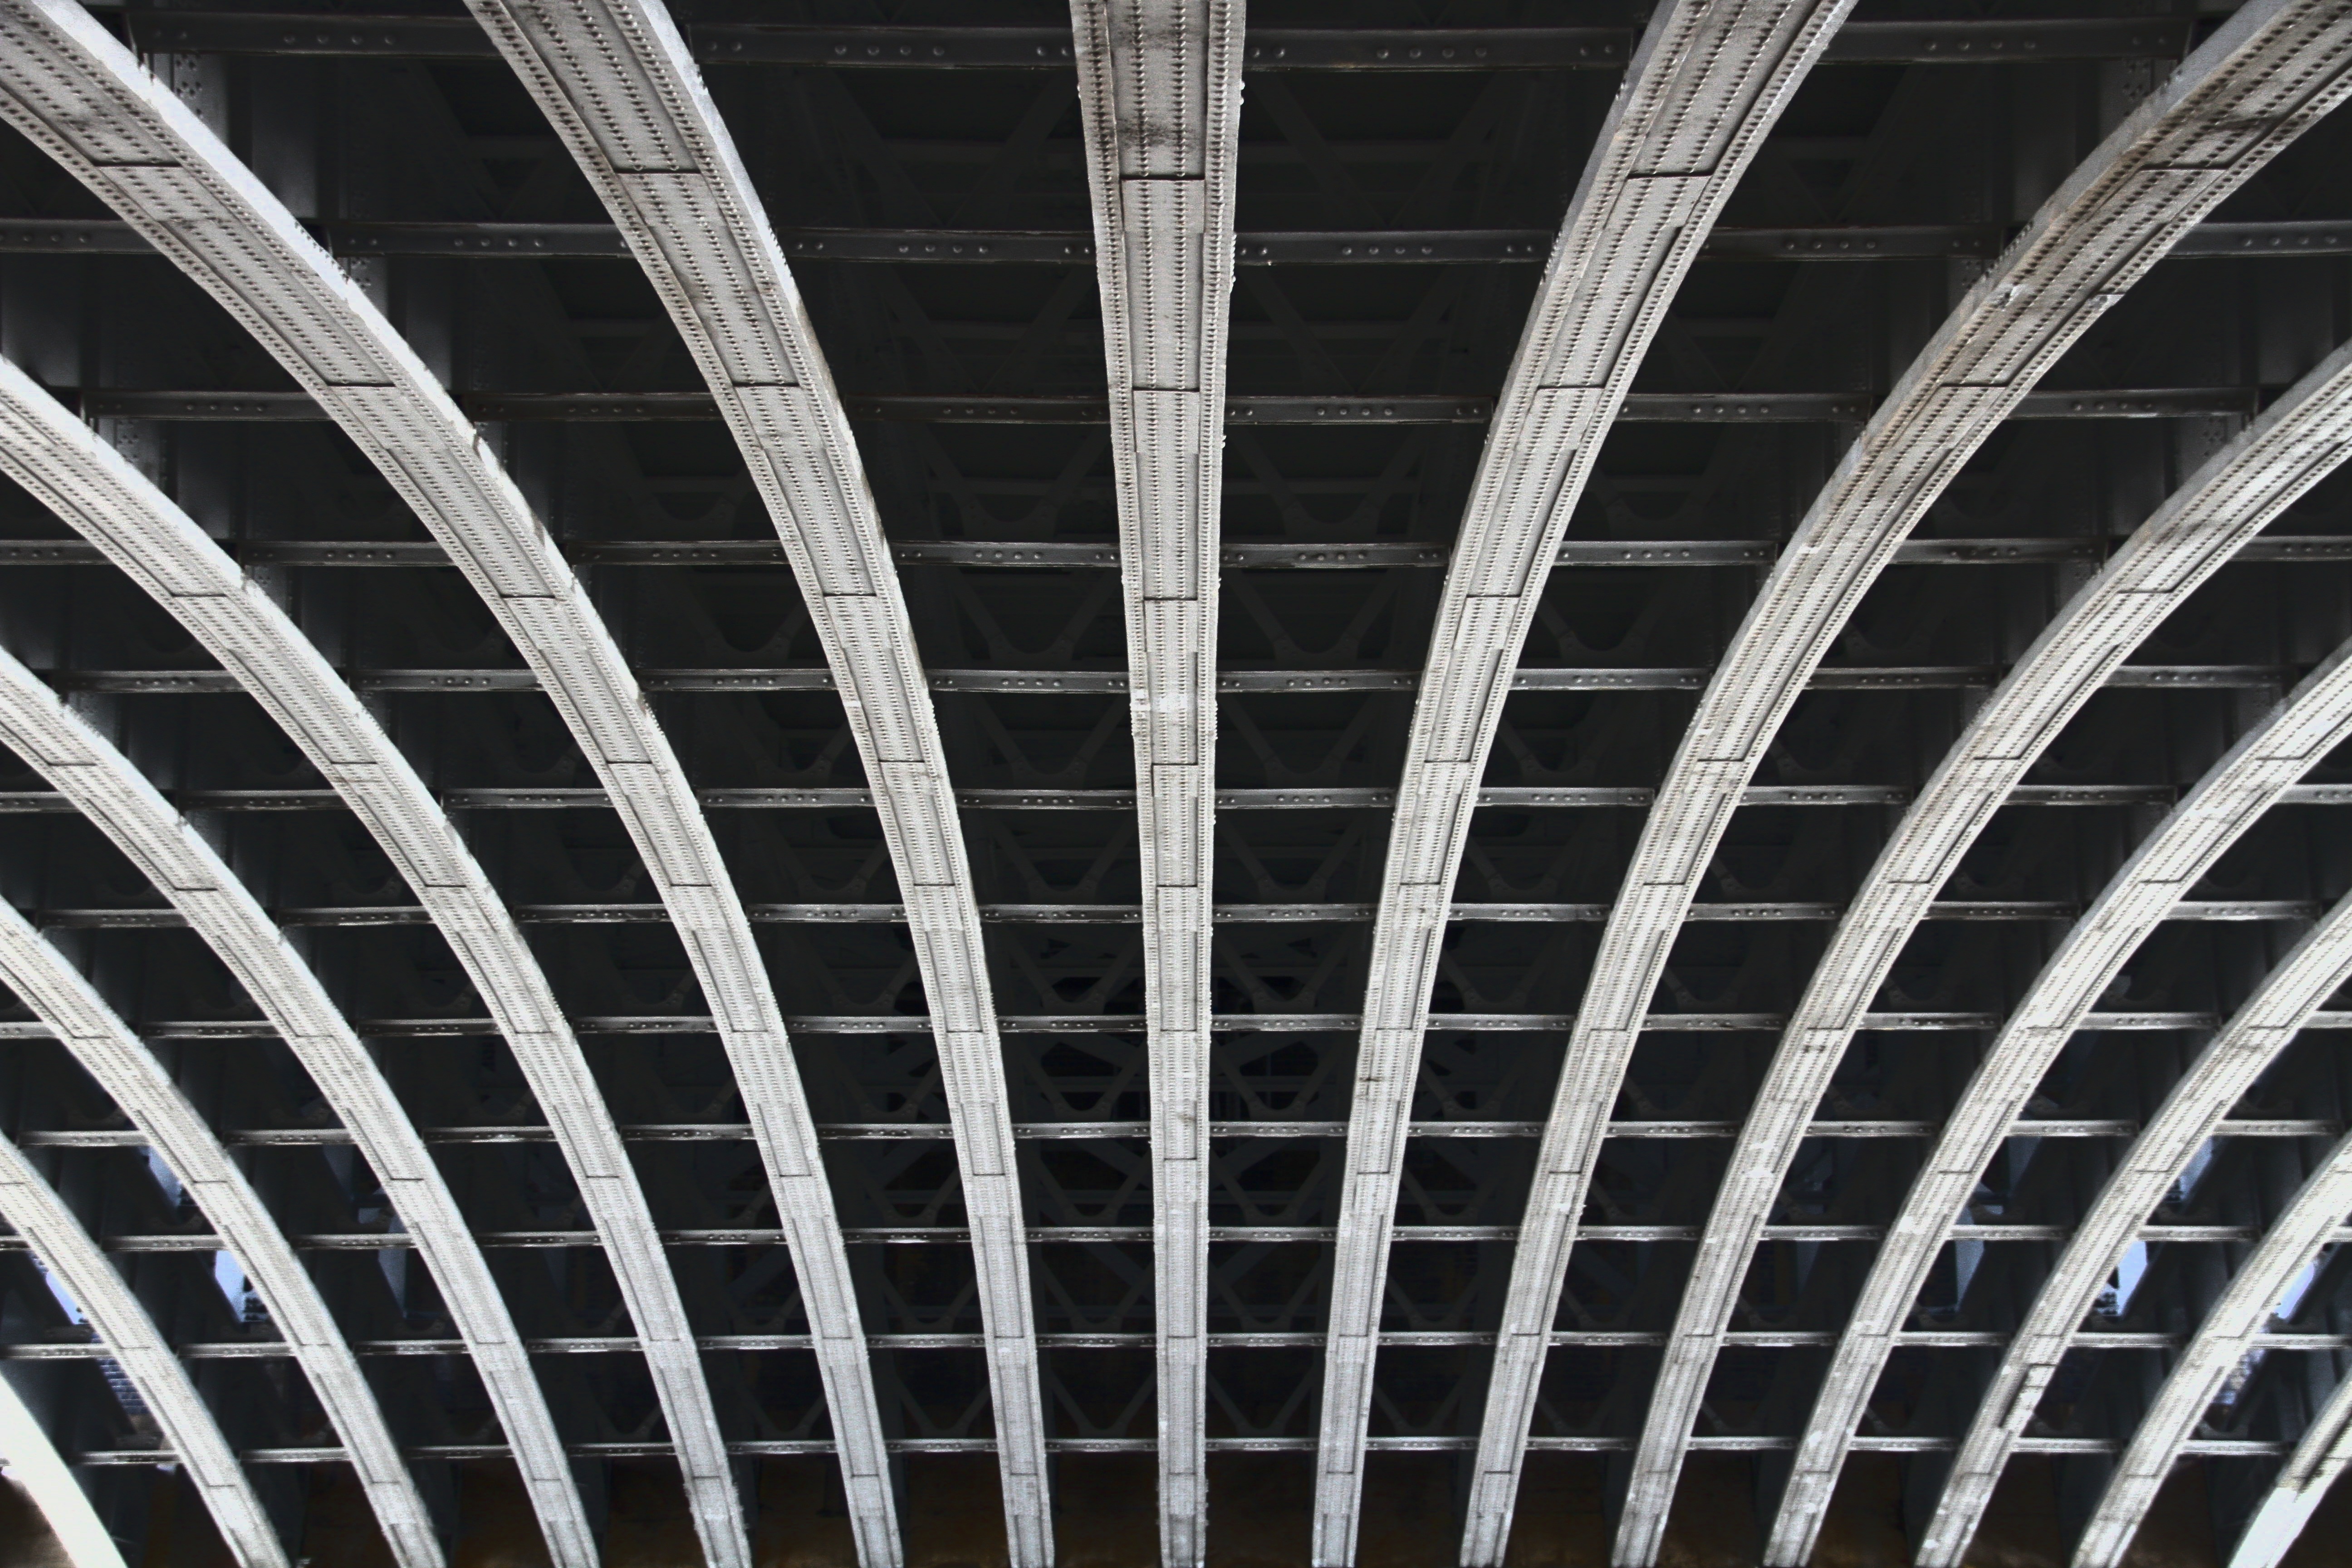
black and white, architecture, structure, bridge, wheel, transportation, transport, arch, ceiling, construction, line, industrial, monochrome, design, symmetry, shape, monochrome photography